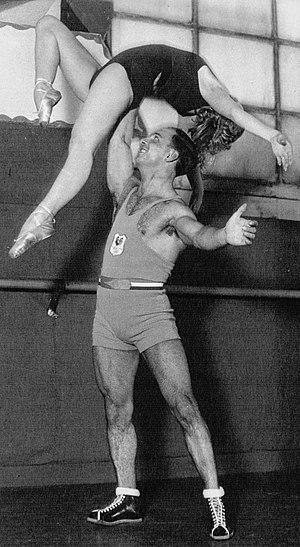
Duverger, champion olympique dans ses exercices de force.
René Duverger né le 30 janvier 1911 à Paris et mort le 16 août 1983 à Caen est un haltérophile français poids légers.